Watcher in the Water

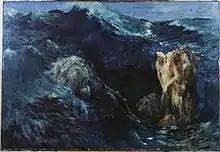
Gateway to Hell: the Fellowship's passage past the Watcher in the Water and through Moria's Doors of Durin has been compared to Odysseus's passage between the devouring Scylla and the whirlpool Charybdis. Painting by Ary Renan, 1894

In "The Complete Tolkien Companion", J. E. A. Tyler suggests that the Watcher was a cold-drake: "these dragons rely on their strength and speed alone (the creature that attacked the Ring-bearer near the Lake of Moria may have been one of these)".